Sim's Park, Coonoor

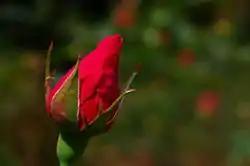

Sim's Park is in Coonoor, The Nilgiris, Tamil Nadu. It is an important tourist place to visit in Coonoor, at a height of 1780 meters above mean sea level. Here the maximum temperature goes up to 28 degree Celsius and the minimum falls to 5 °C. The average rain fall of this garden is 150 cm. It extends over an area of 12 hectares of undulating land and possesses a number of natural advantages.